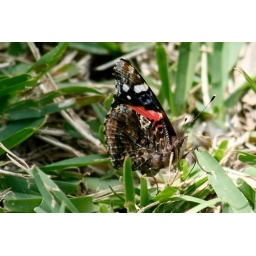
red admiral butterfly in my backyard